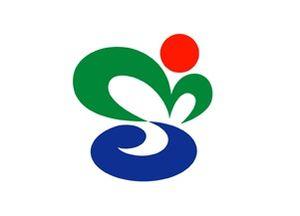
Munakata est une ville située dans la préfecture de Fukuoka, sur l'île de Kyūshū, au Japon.